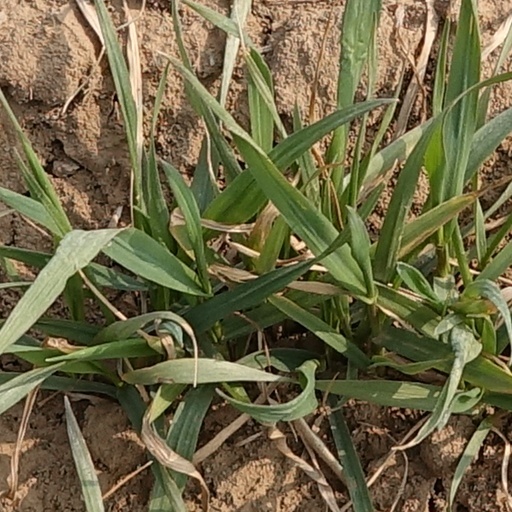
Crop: wheat